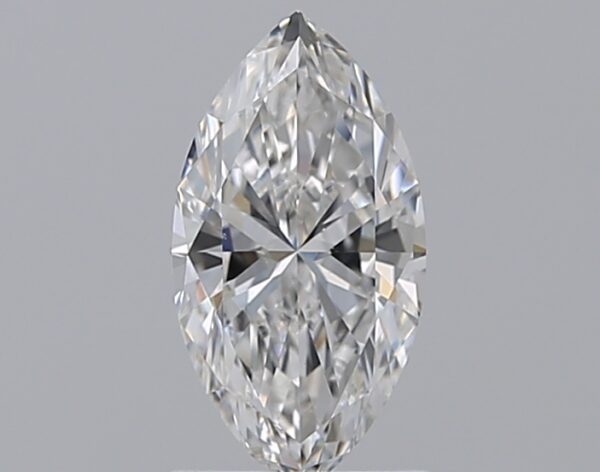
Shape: marquise
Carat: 1.01
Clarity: VS1
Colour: E
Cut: EX
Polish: VG
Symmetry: VG
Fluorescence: M
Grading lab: GIA
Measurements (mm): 10.03 x 5.28 x 3.3